Alexander Paterson (penologist)

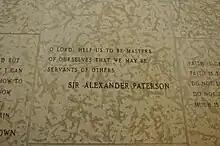
A quote by Sir Alexander Paterson engraved in the stone wall within the Peace Chapel of the International Peace Garden (in Manitoba Canada and North Dakota, USA).

Sir Alexander Henry Paterson MC (20 November 1884 – 7 November 1947), known to his friends as Alec Paterson, was a British penologist who as a Prison Commissioner introduced reforms that would provide a humane regime in penal institutions and encourage rehabilitation among inmates. He was the main force behind the development of Borstals and gained an international reputation as a great prison reformer.